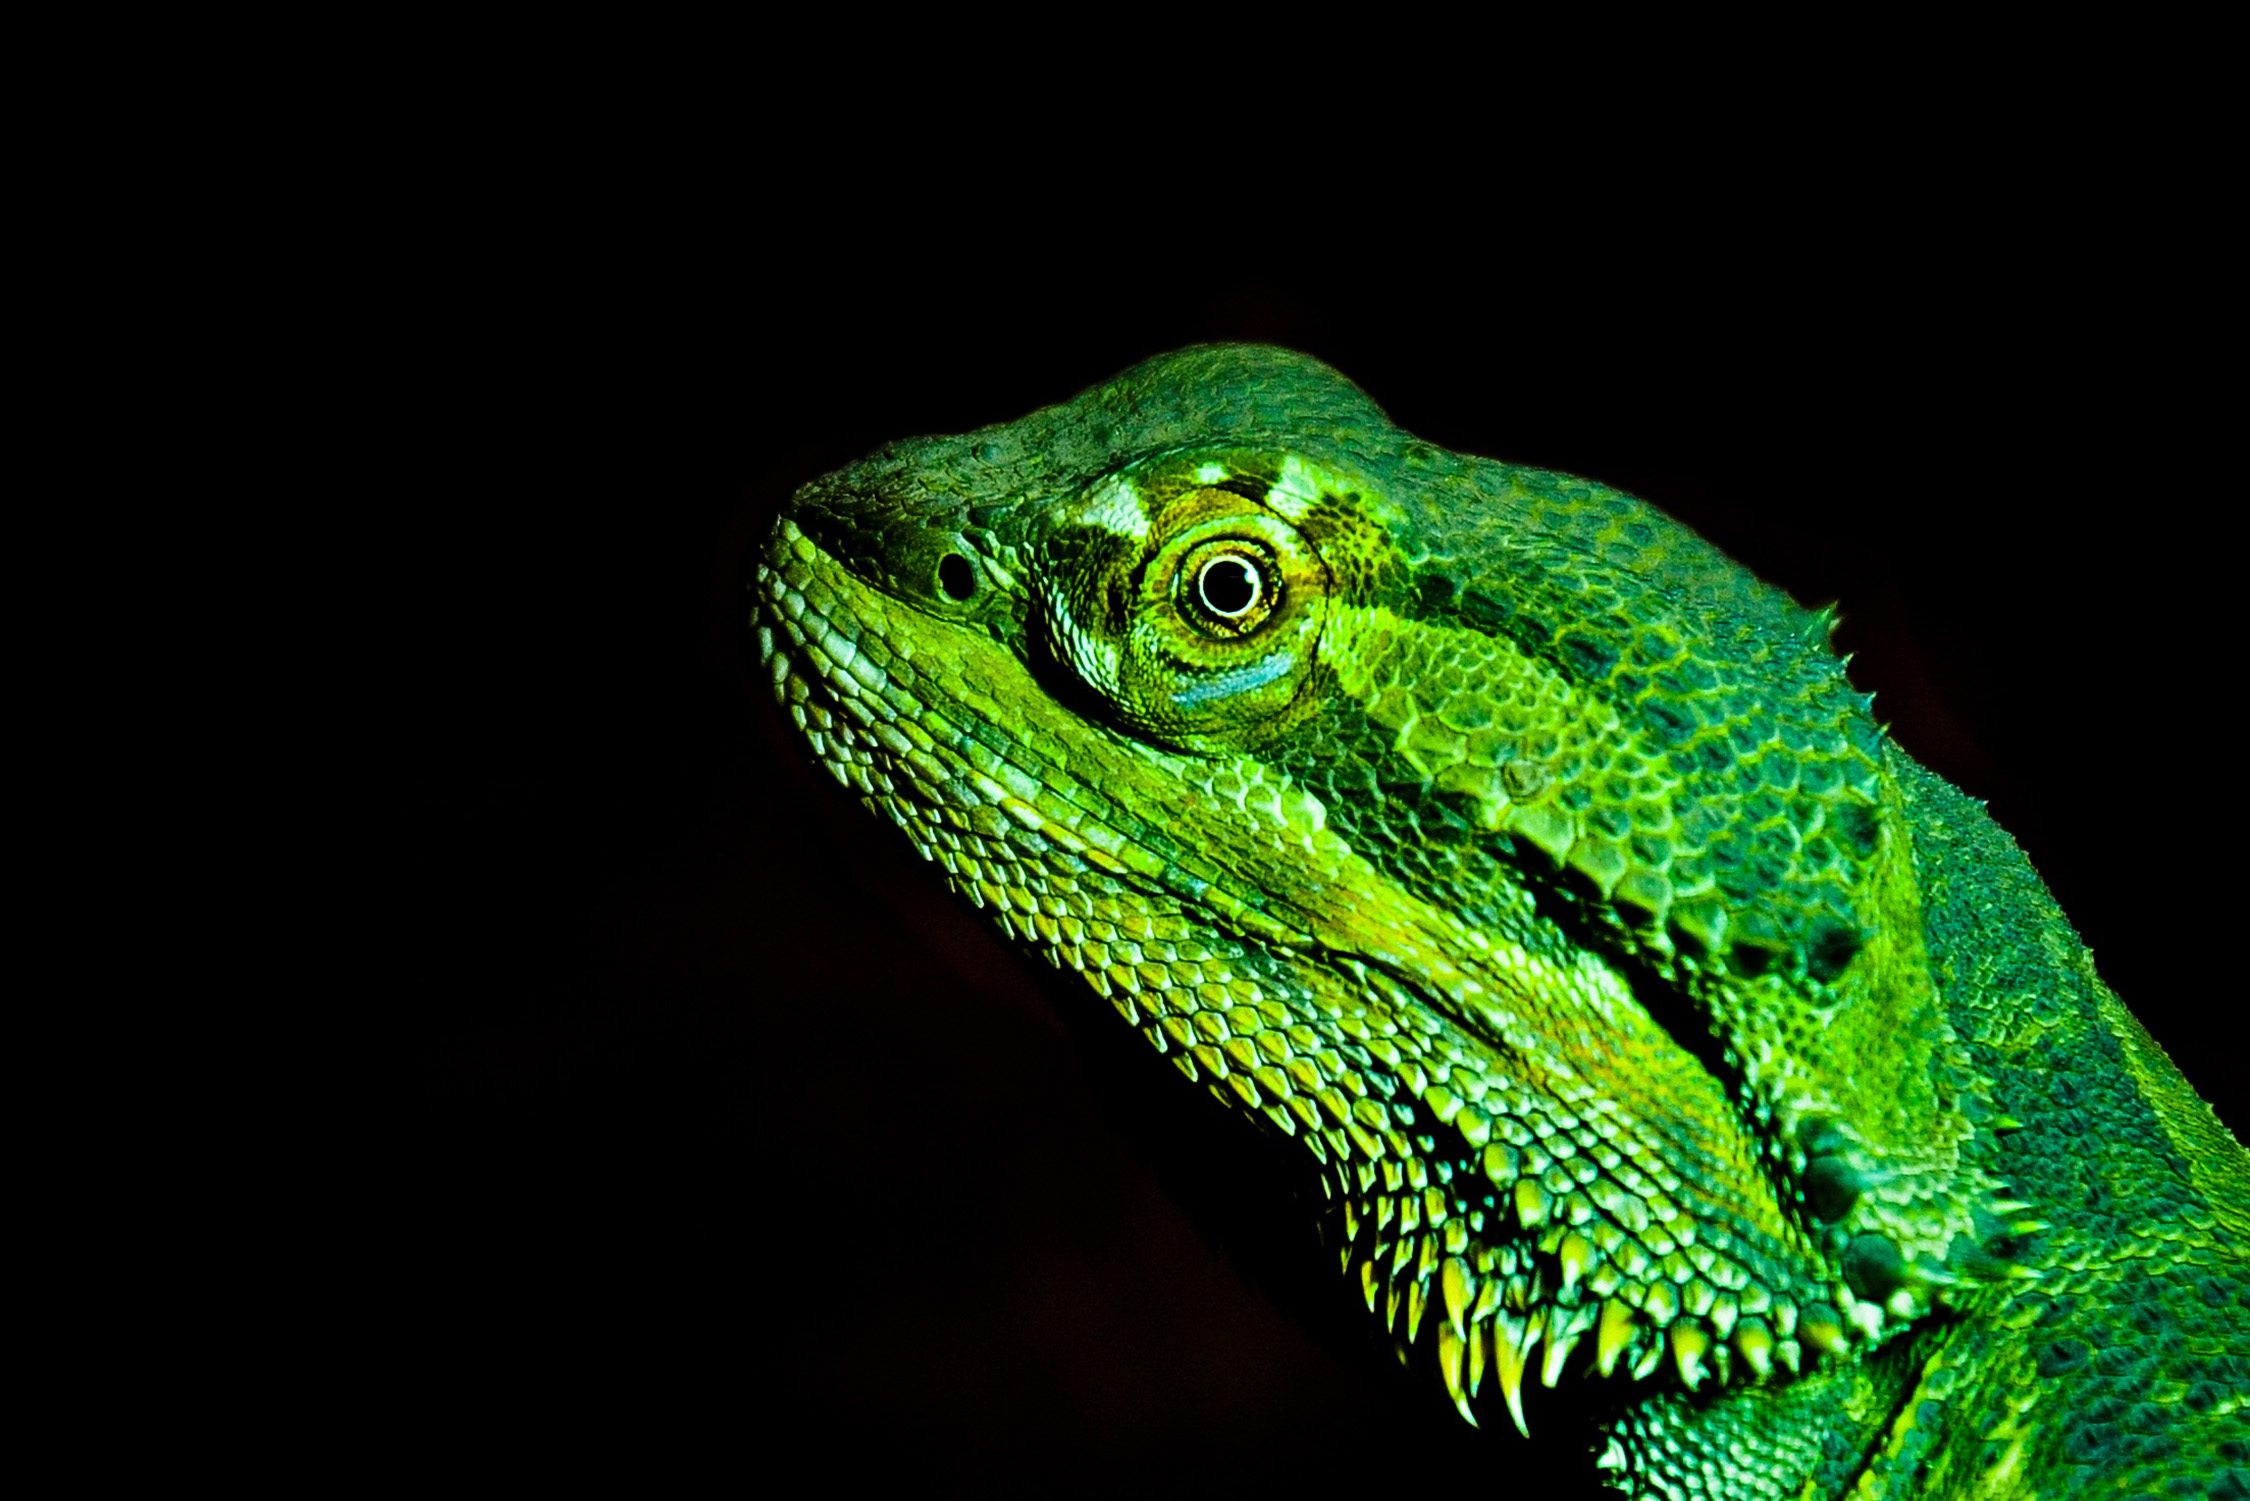
reptile, green, lizard, scaled reptile, chameleon, iguania, european green lizard, common chameleon, iguana, anole, dragon lizard